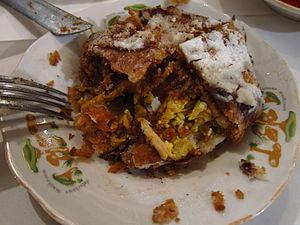
Pastilla au poulet et sucre glace